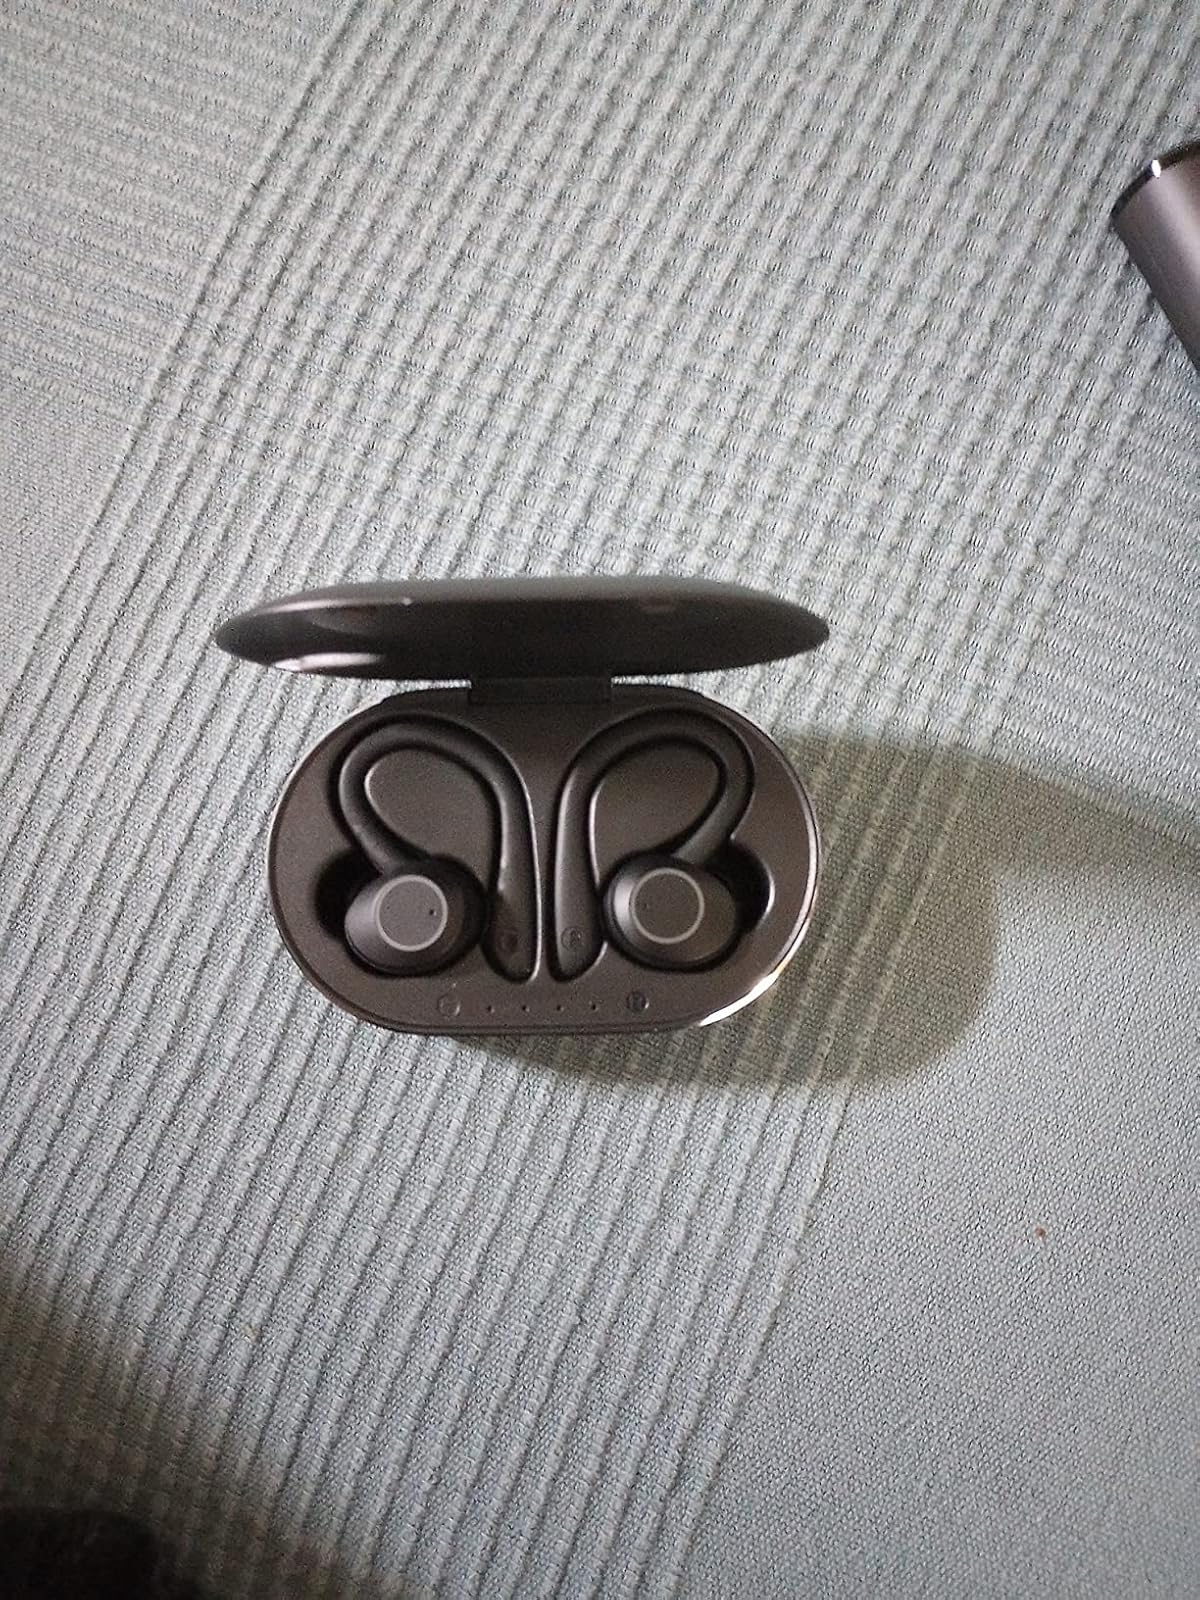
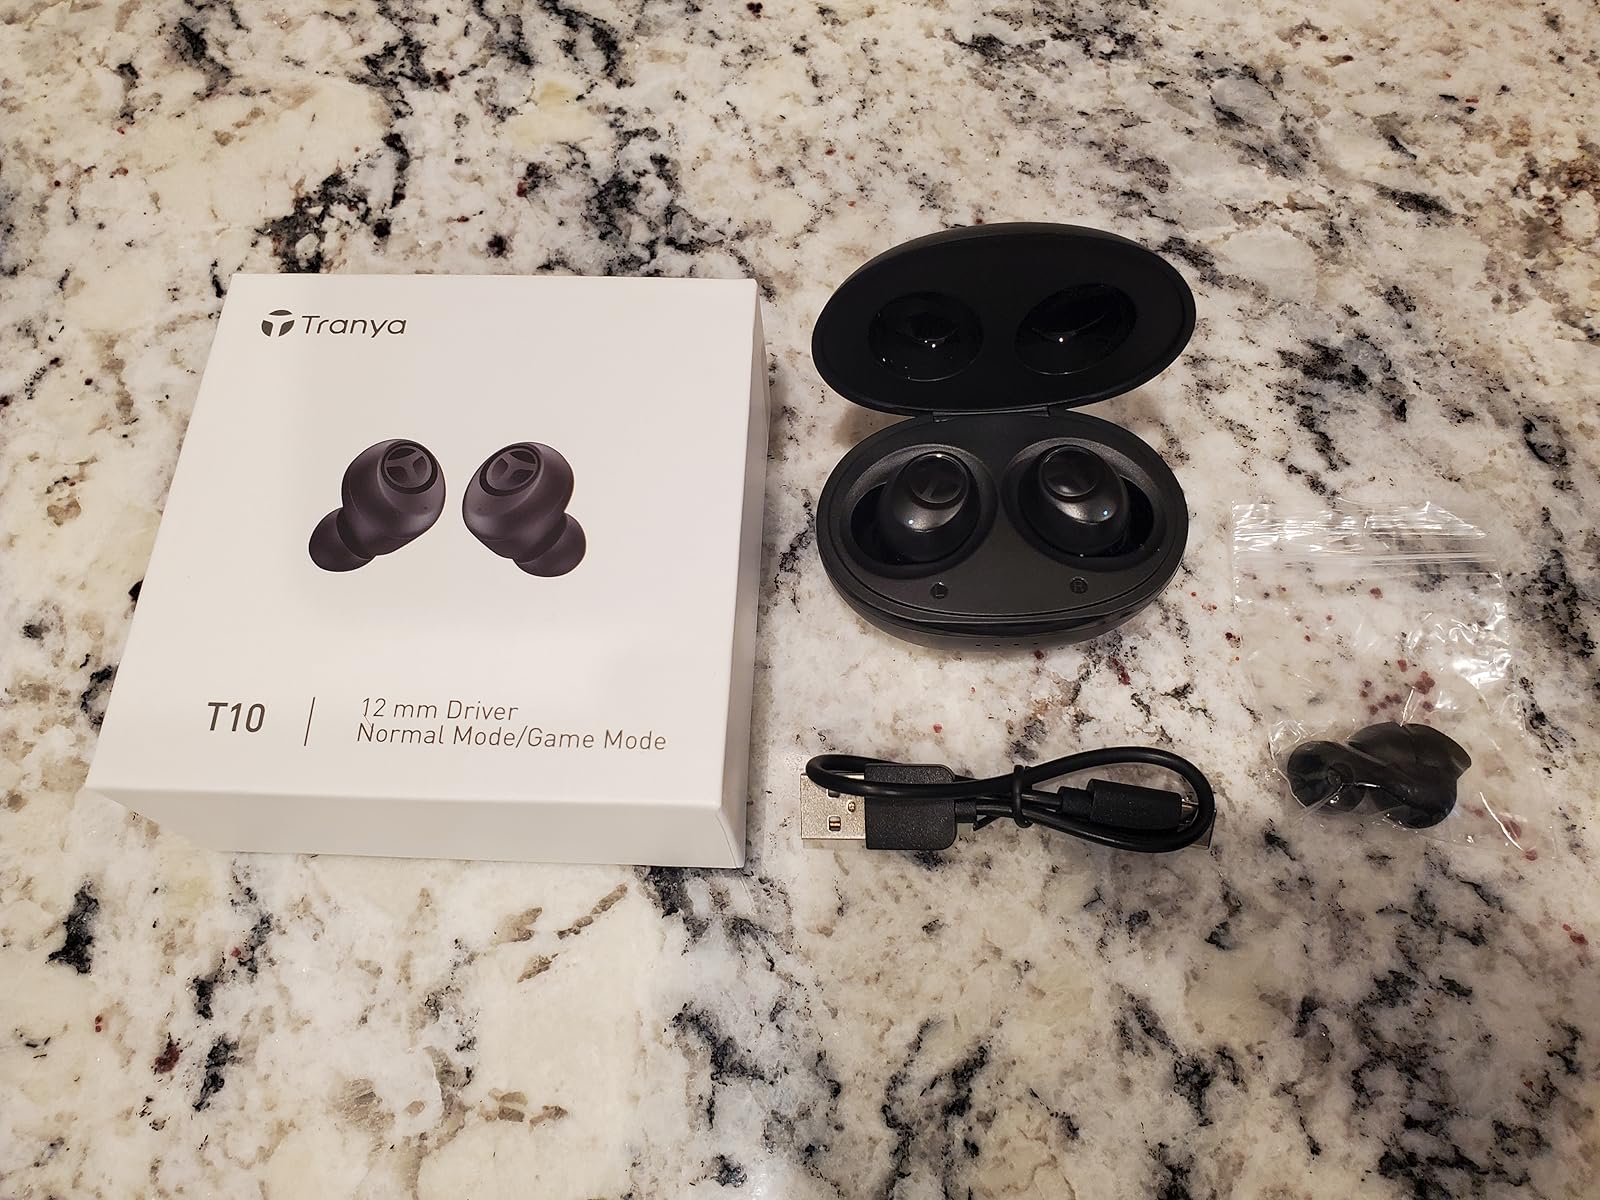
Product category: earbuds
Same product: no